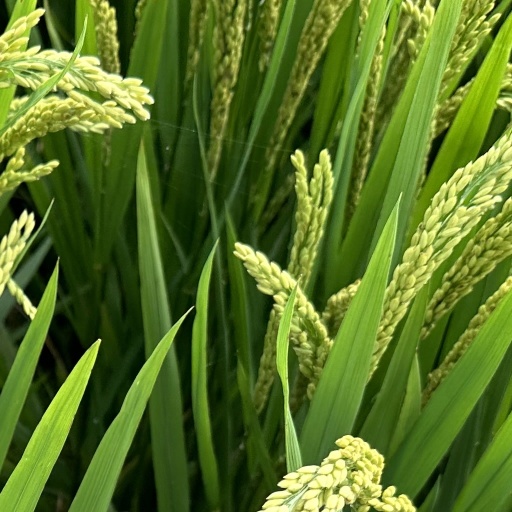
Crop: rice